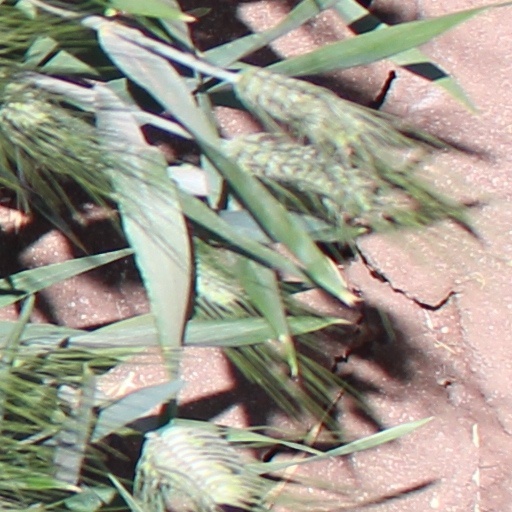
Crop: wheat